John Leventhal

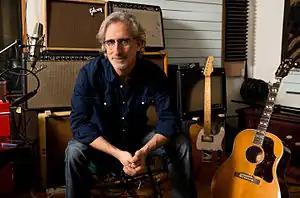

John Leventhal (born December 18, 1952) is an American musician, producer, songwriter, and recording engineer who has produced albums for William Bell, The Blind Boys of Alabama, Michelle Branch, Rosanne Cash, Marc Cohn, Shawn Colvin, Sarah Jarosz, Rodney Crowell, Jim Lauderdale, Joan Osborne, Loudon Wainwright III and The Wreckers. He has won six Grammy Awards.